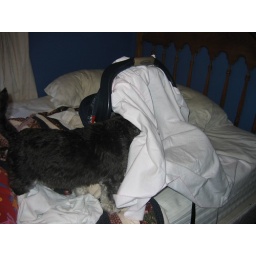
Frazil plays peek-a-boo with Claire in her car seat